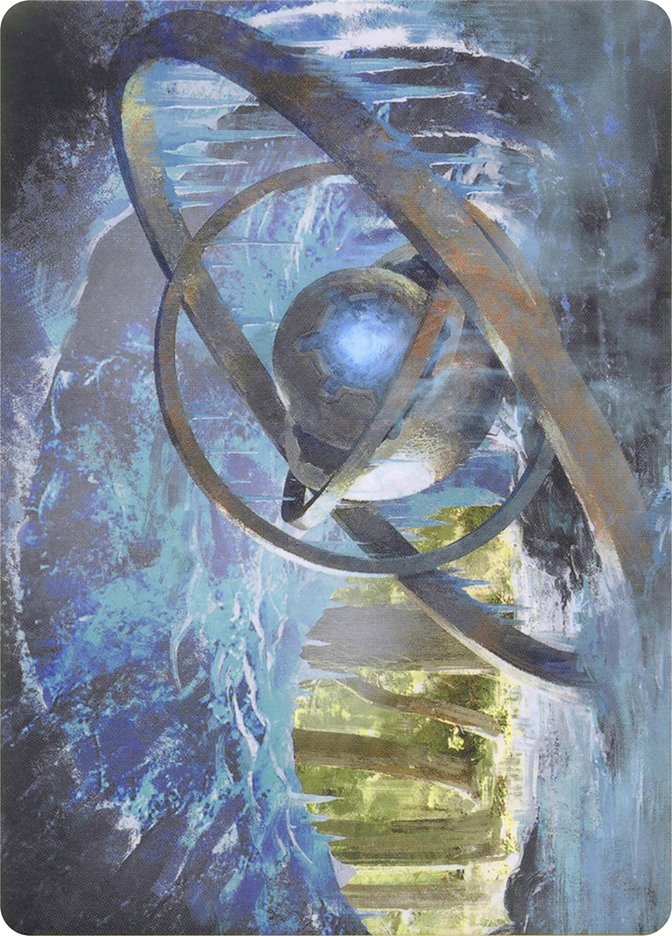
Arcum's Astrolabe // Arcum's Astrolabe [Modern Horizons Art Series]
Set: Modern Horizons Art Series Type: Card // Card Rarity: Common Reverse Type: Card
Brand: Magic: The Gathering
Category: Arts & Entertainment > Hobbies & Creative Arts > Collectibles > Collectible Trading Cards